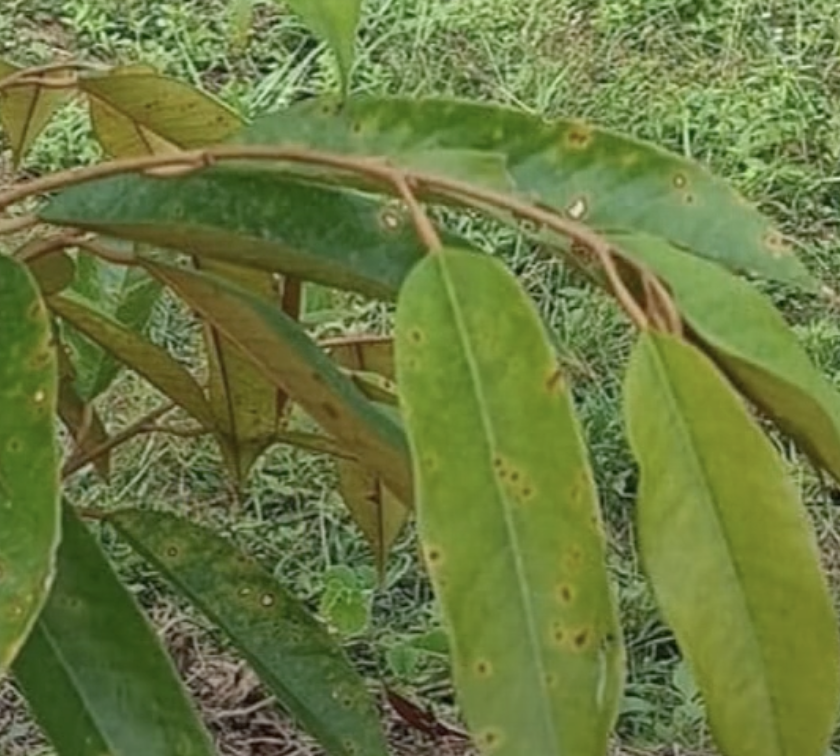
Label: canker_disease